Doctor–patient relationship

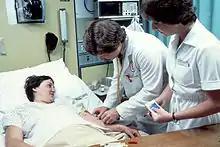
A medical doctor, with a nurse by his side, performs a blood test at a hospital in 1980.

Dr. Rita Charon launched the narrative medicine movement in 2001 with an article in the Journal of the American Medical Association. In the article she claimed that better understanding the patient's narrative could lead to better medical care.